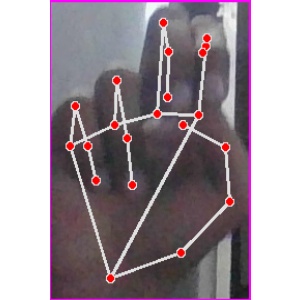
अक्षर: ह